Robert Peary

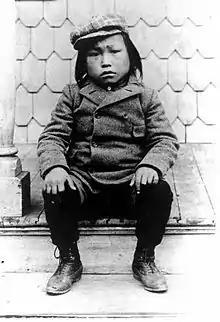
Minik, one of the Inuit whom Peary took back to America for study.

They had two children together, Marie Ahnighito (born 1893) and Robert Peary Jr. His daughter wrote several books, including "The Red Caboose" (1932) a children's book about the Arctic adventures published by William Morrow and Company. As an explorer, Peary was frequently gone for years at a time. In their first 23 years of marriage, he spent only three with his wife and family.